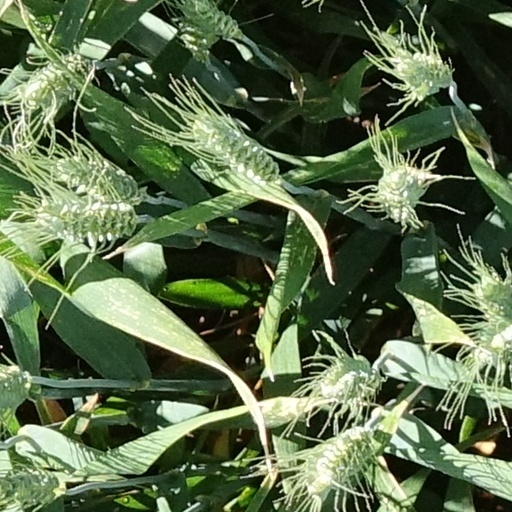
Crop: wheat